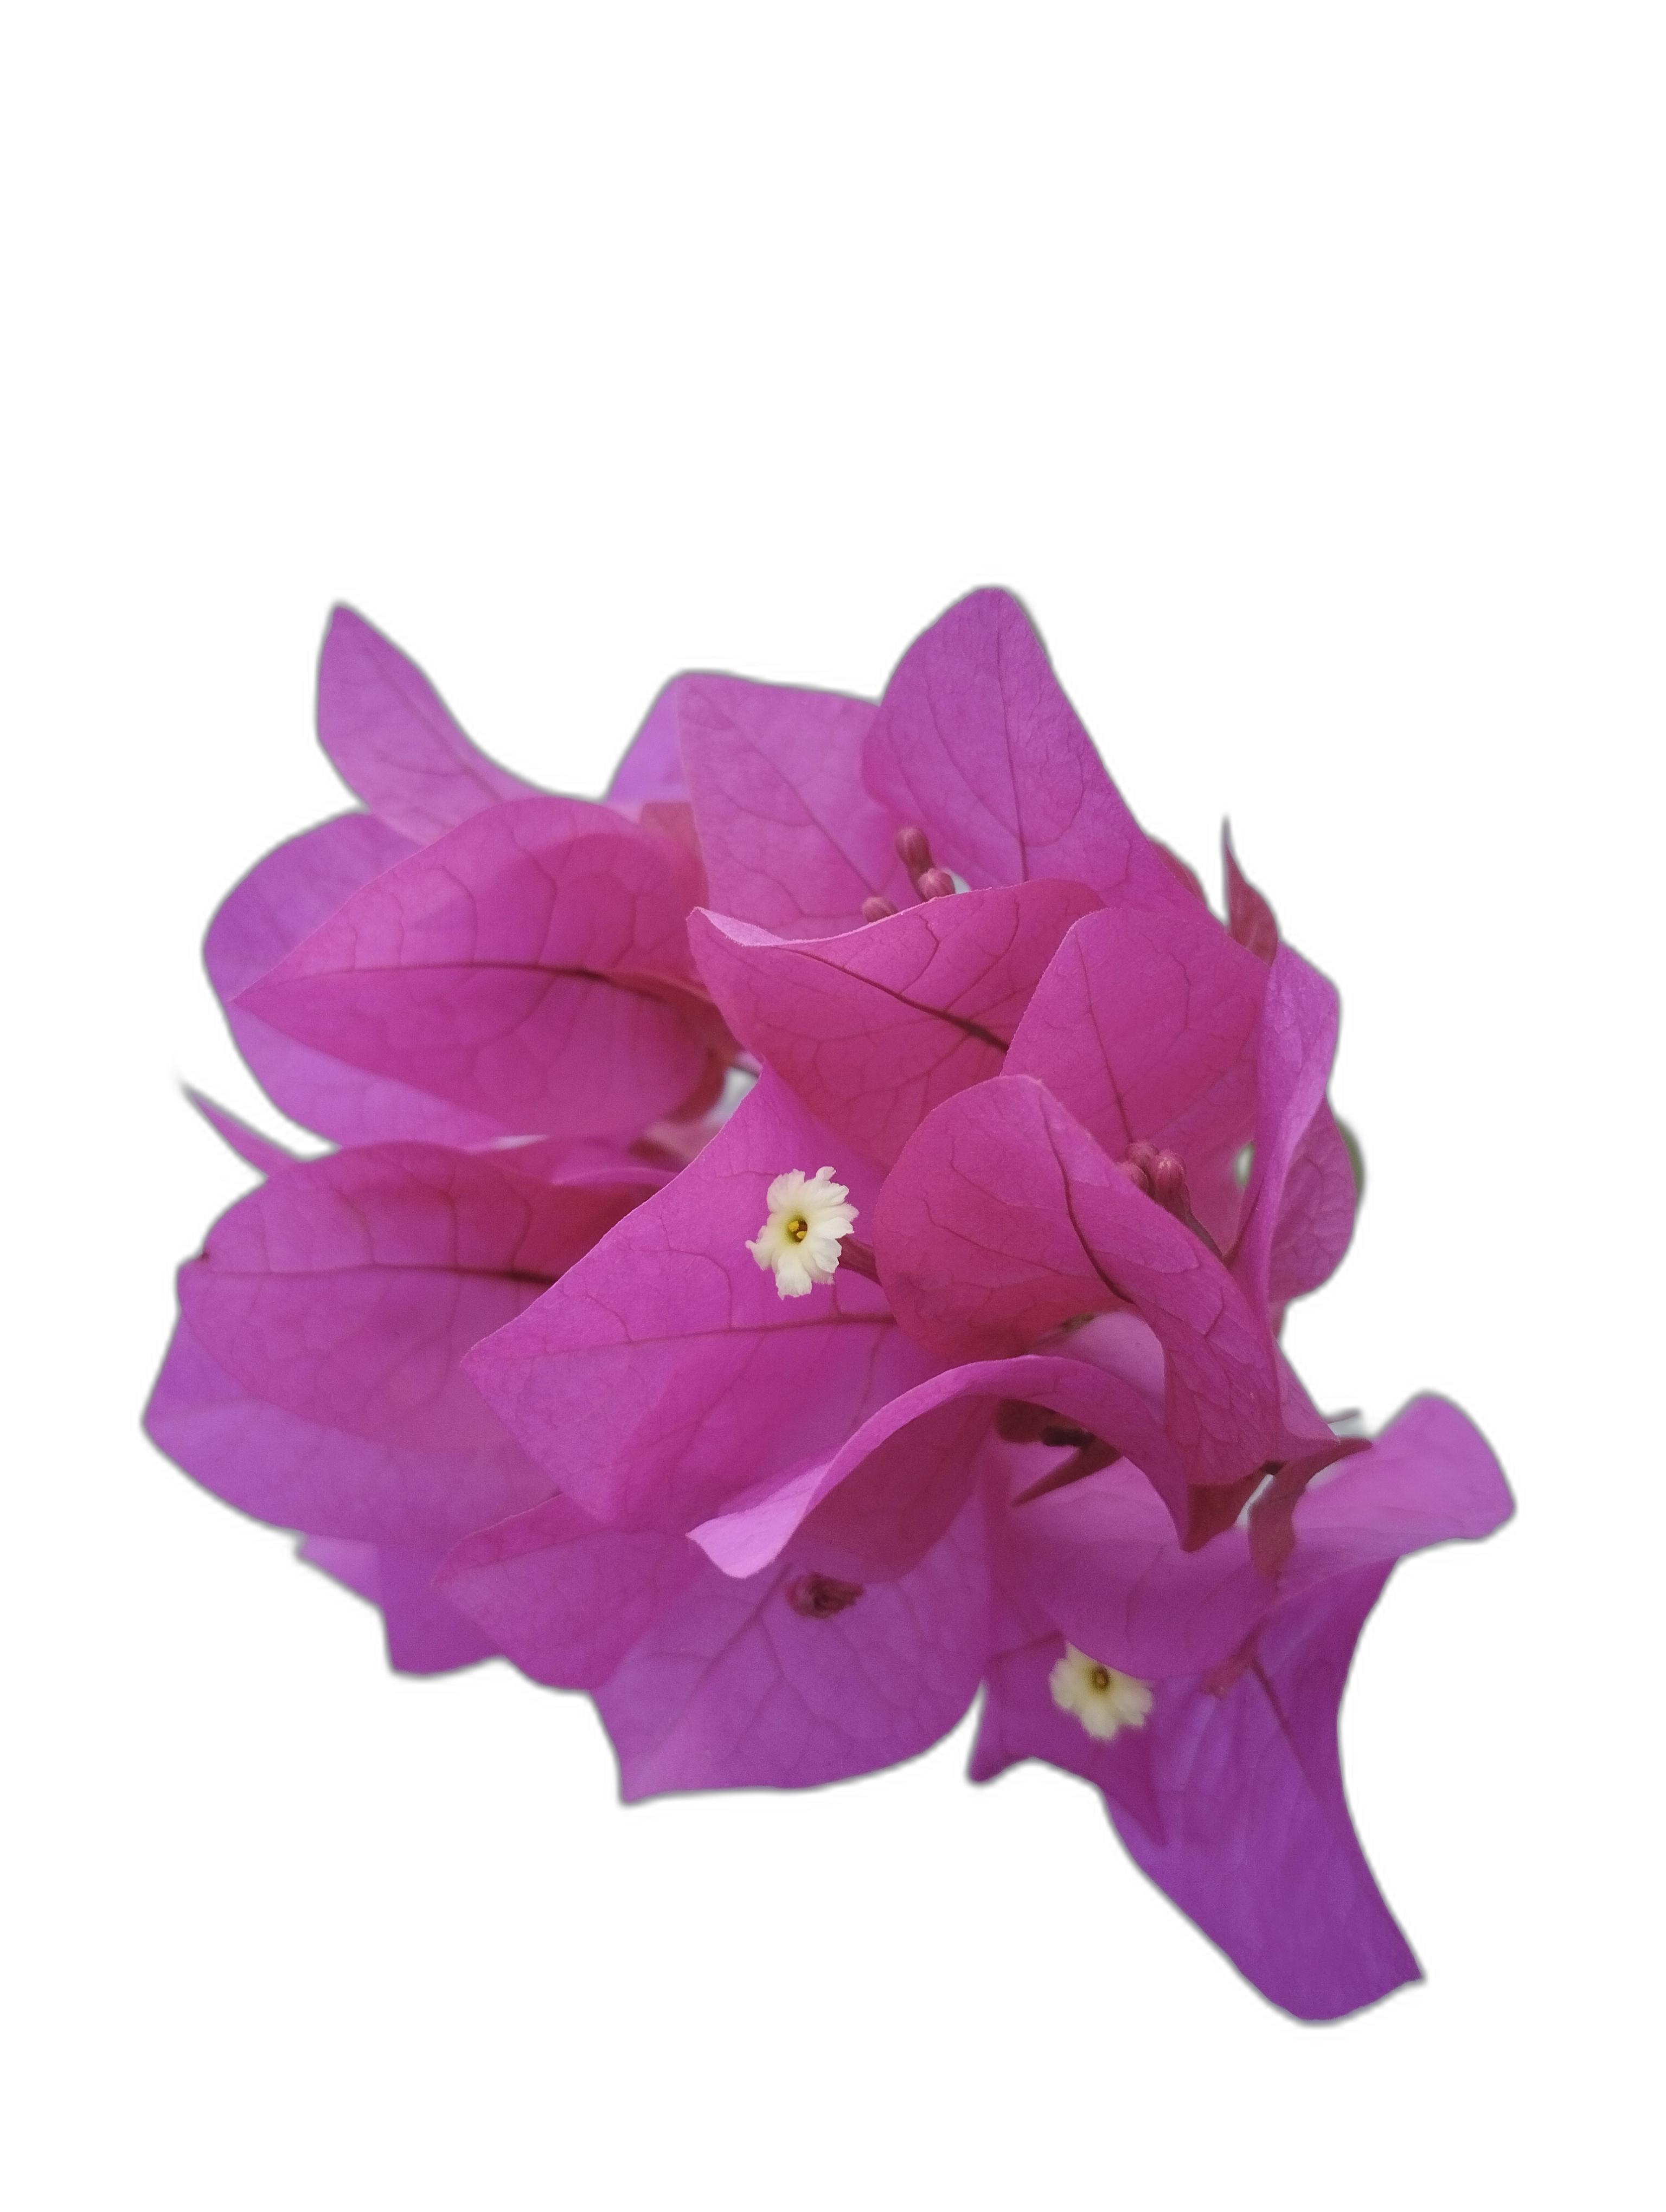
Label: Bougainvillea